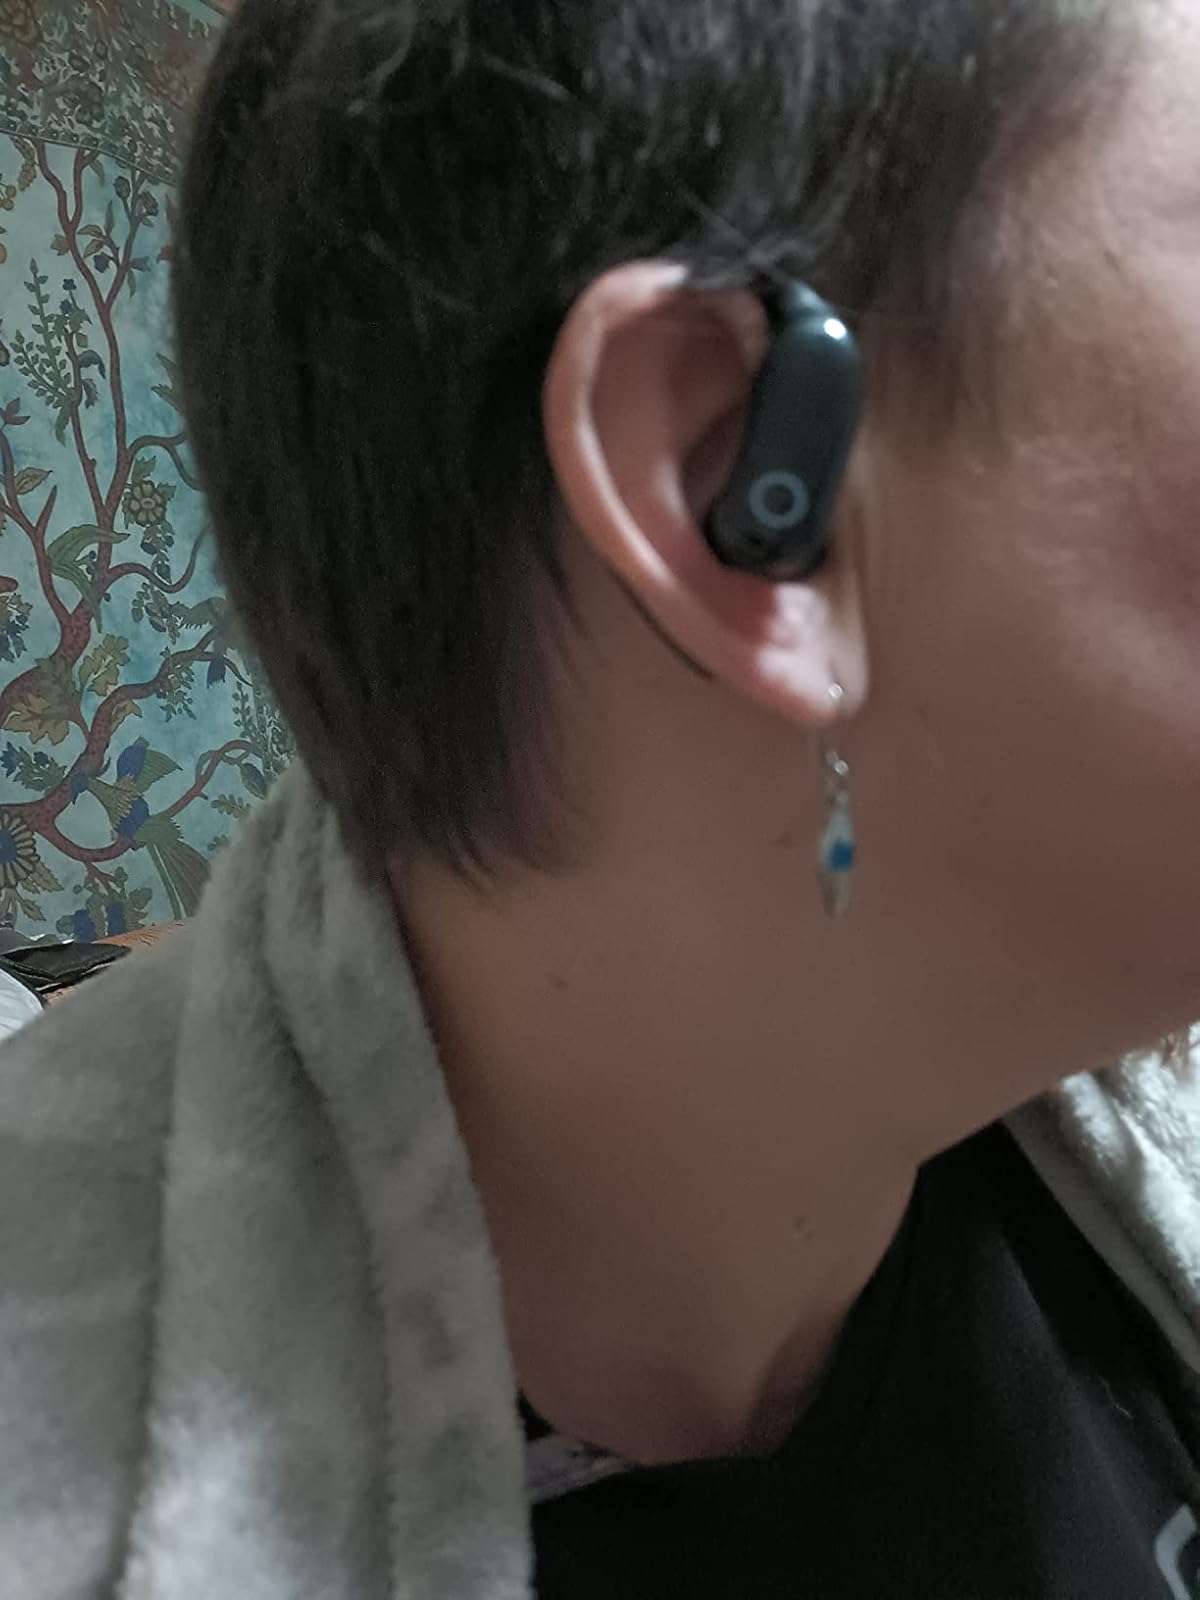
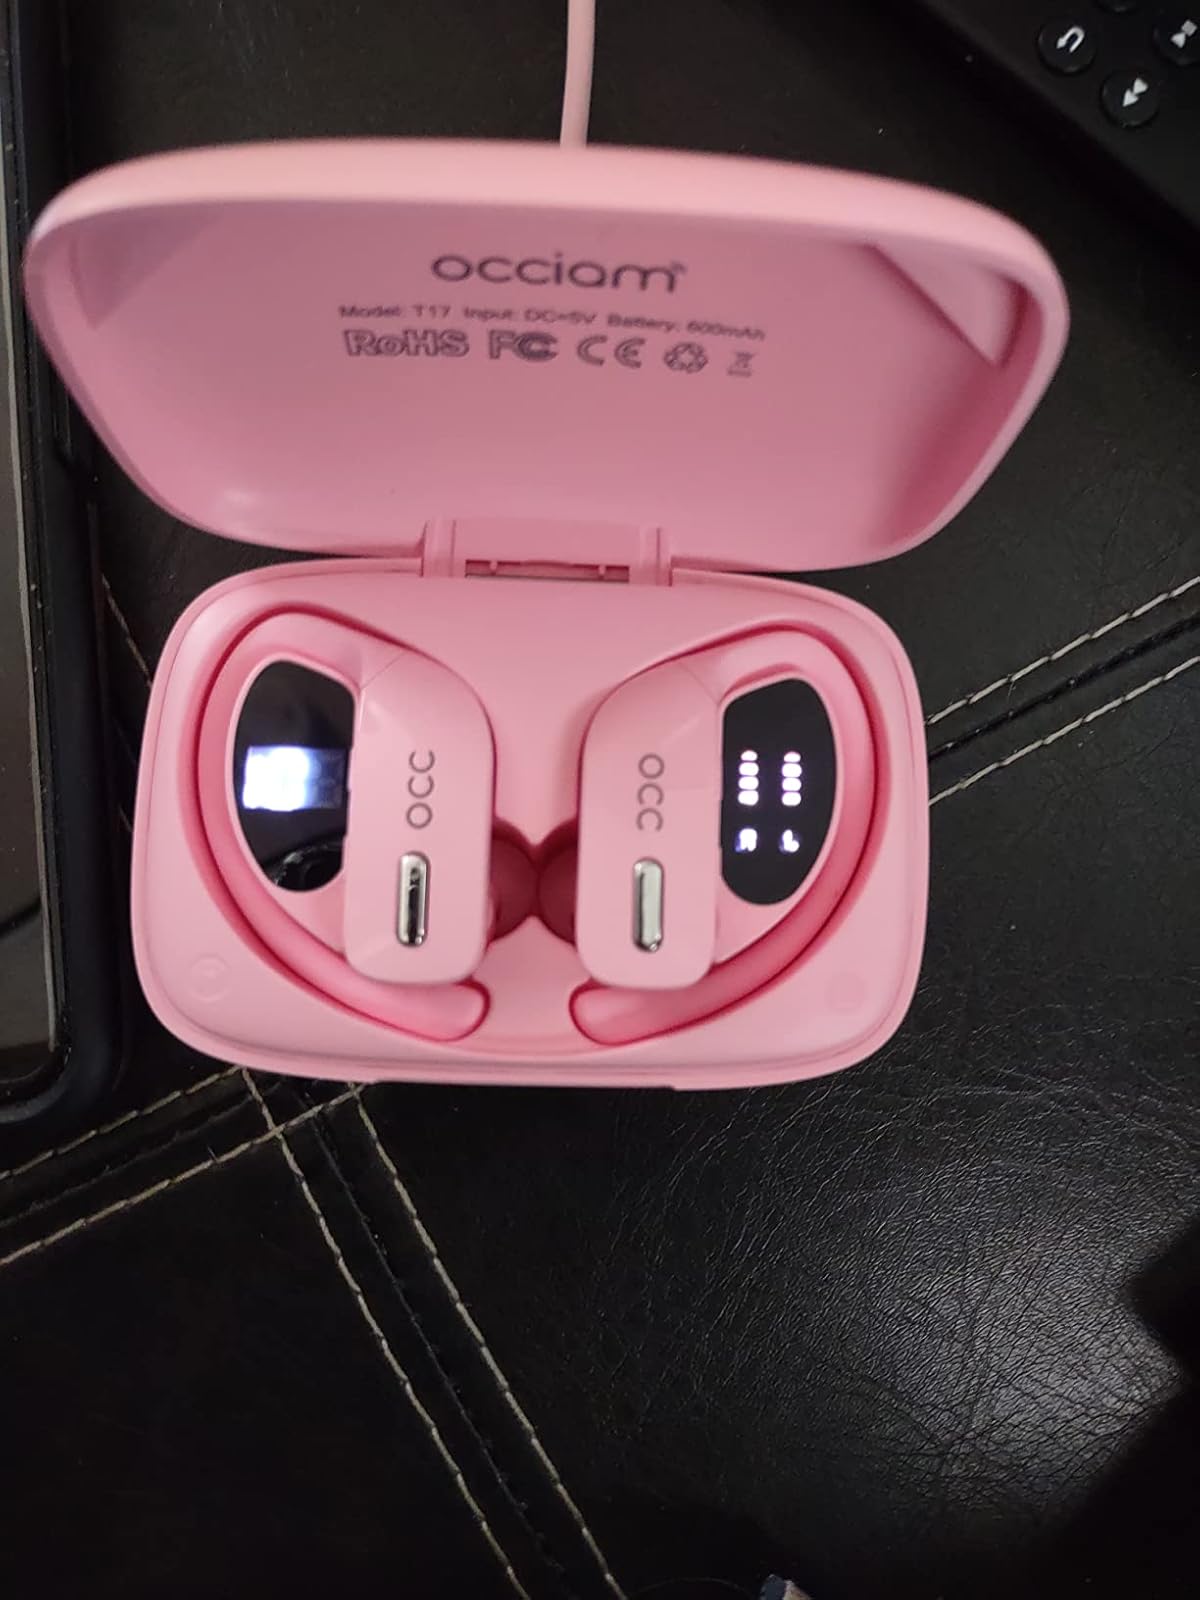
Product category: earbuds
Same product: no